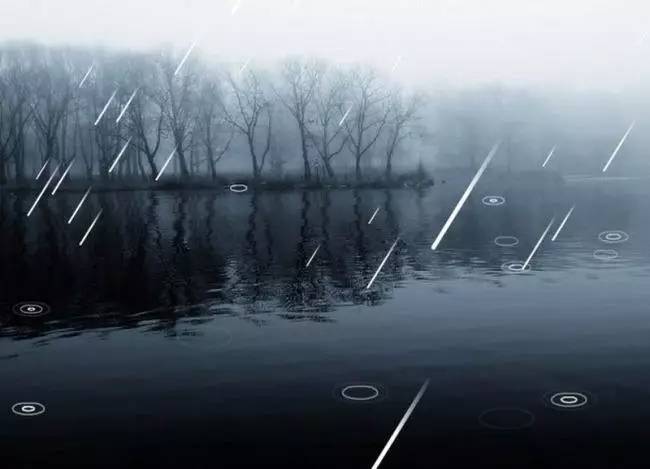
Weather: rain or strom